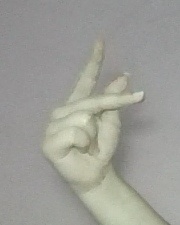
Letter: dha